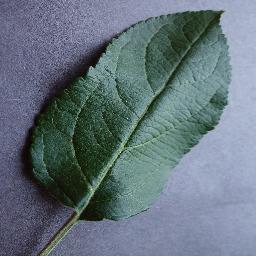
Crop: apple
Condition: healthy